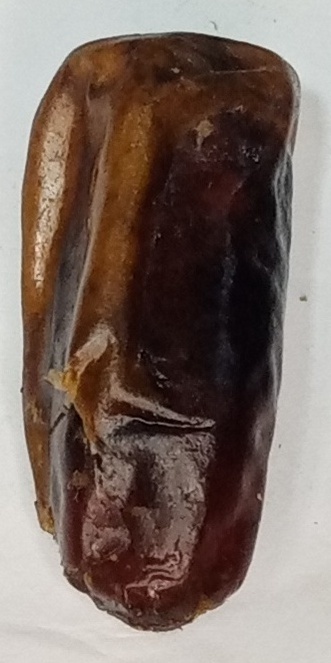
Variety: gajar
Size: medium
Grade: grade-2